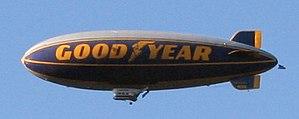
Un dirigeable à enveloppe souple est un ballon dirigeable souple.
Un ballon à gaz est un ballon non motorisé gonflé d'un gaz plus léger que l'air, en général du dihydrogène, du gaz d'éclairage ou de l'hélium, contrairement à la montgolfière, dont l'enveloppe est gonflée d'air chaud. Comme tout aérostat, c'est-à-dire un aéronef se sustentant grâce à la poussée d'Archimède.
L’hélium est l'élément chimique de numéro atomique 2, de symbole He. C'est un gaz noble, pratiquement inerte, le premier de la famille des gaz nobles dans le tableau périodique des éléments. Son point d'ébullition est le plus bas parmi les corps connus, et il n'existe sous forme solide que s'il est soumis à une pression supérieure à 25 atmosphères.